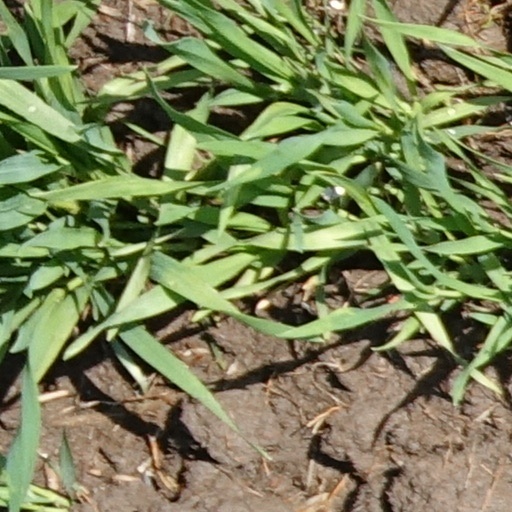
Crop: wheat